Castlevania: Order of Ecclesia

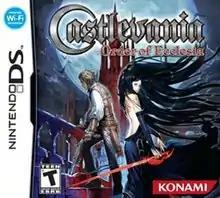
North American box art

Castlevania: Order of Ecclesia is a 2008 action role-playing game and the third Nintendo DS installment of the "Castlevania" franchise. It was directed by Akihiro Minakata, with producer Koji Igarashi returning. The plot involves Shanoa, who is part of an organization set to defeat Dracula after the Belmont clan has vanished.